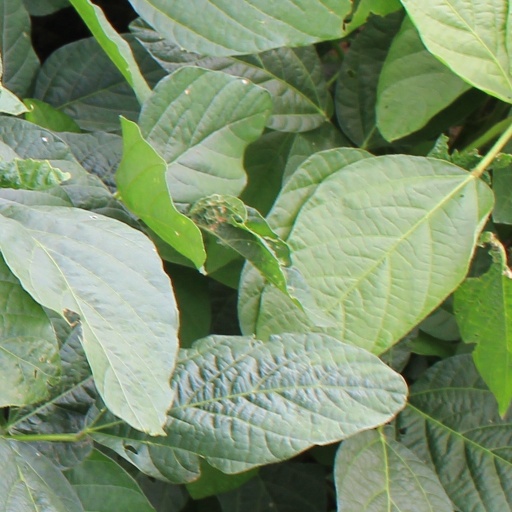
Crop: soybean